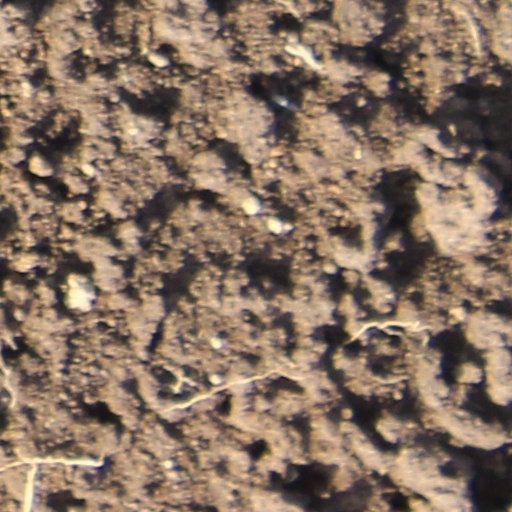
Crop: wheat